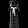
Label: Dress